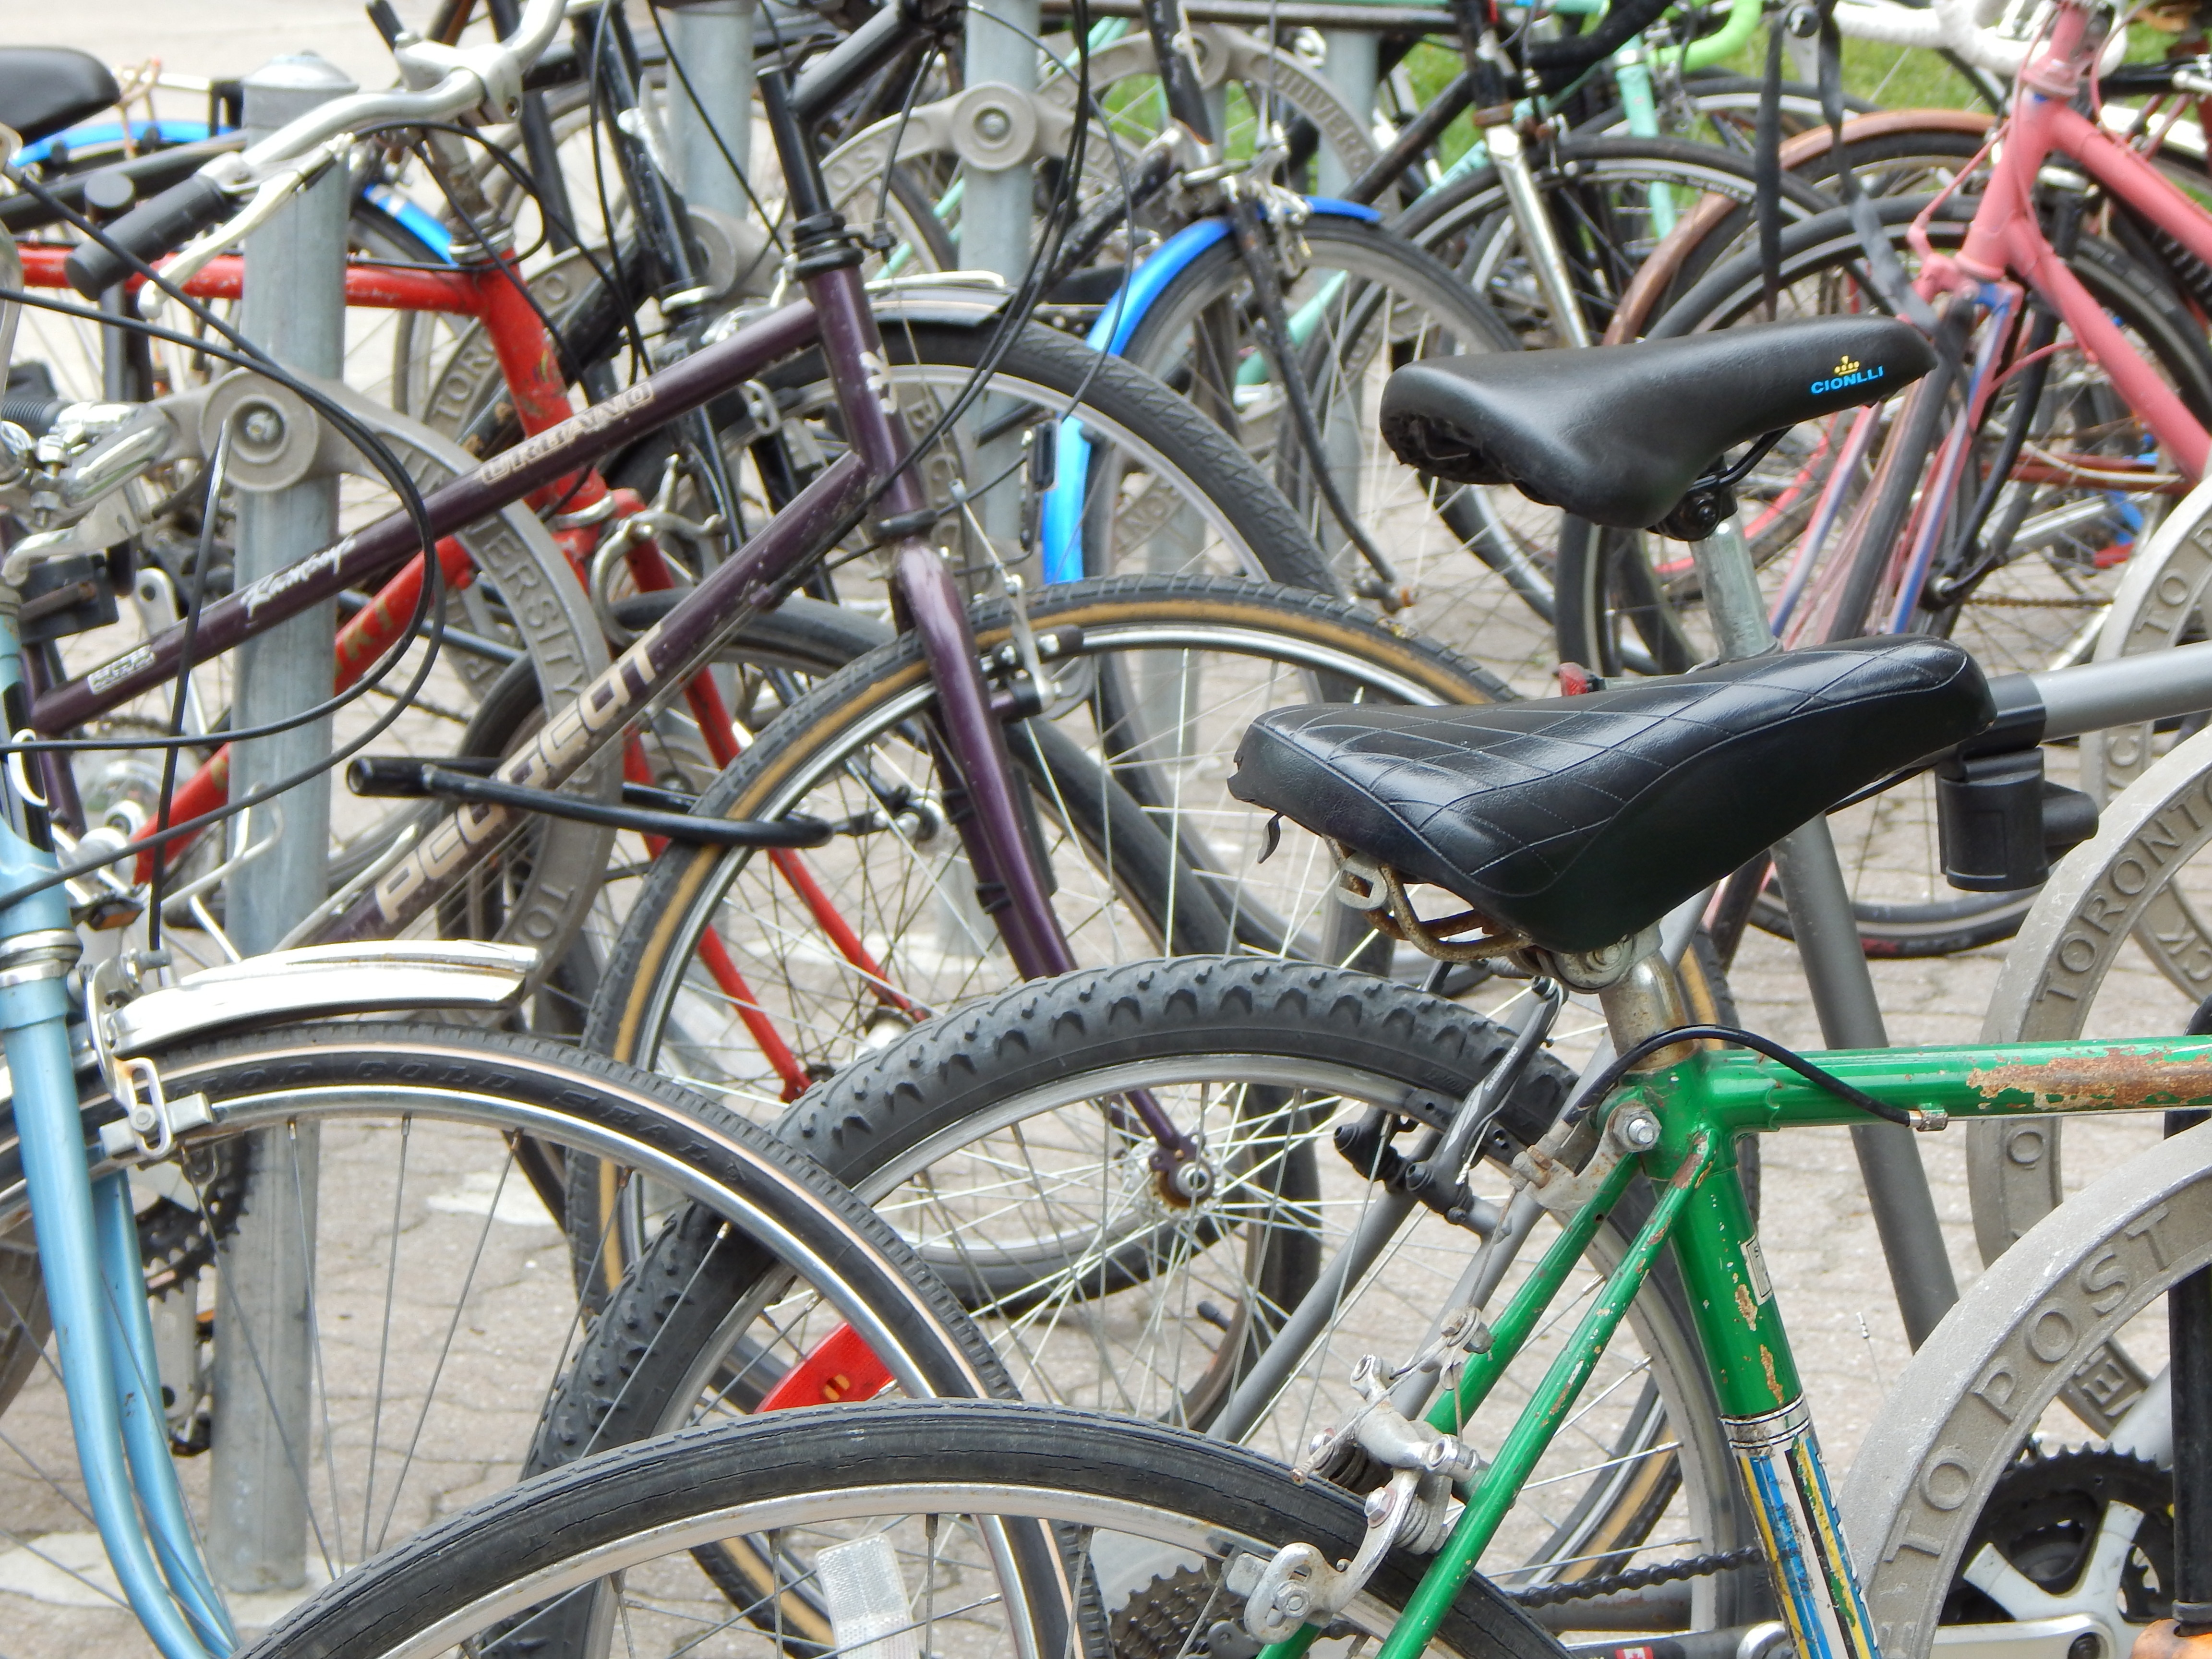
sport, wheel, bicycle, transportation, vehicle, gear, lifestyle, healthy, cycle, activity, sports equipment, mountain bike, cycling, bicycles, parked, wheels, biking, bikes, bicycling, freeride, bicycle frame, land vehicle, cycle sport, cyclo cross bicycle, road bicycle, racing bicycle, hybrid bicycle